Kanch Mandir

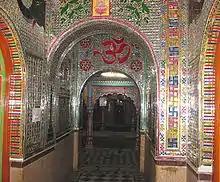
Jain Temple Katni, inspired by Kach Ka Mandir, Indore

The temple serves as a central institution iit for Indore Jains, some processions start or terminate at the Kach Ka Mandir.